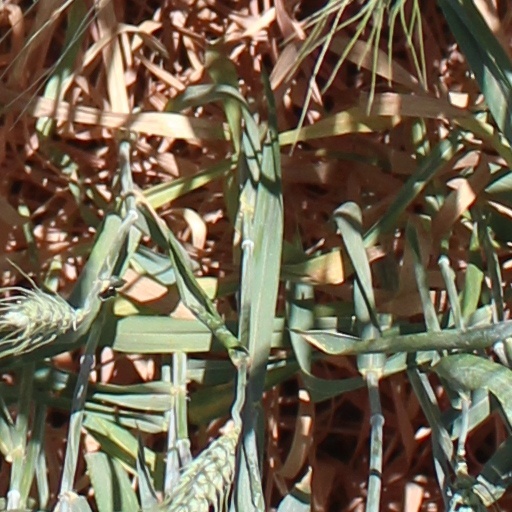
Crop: wheat